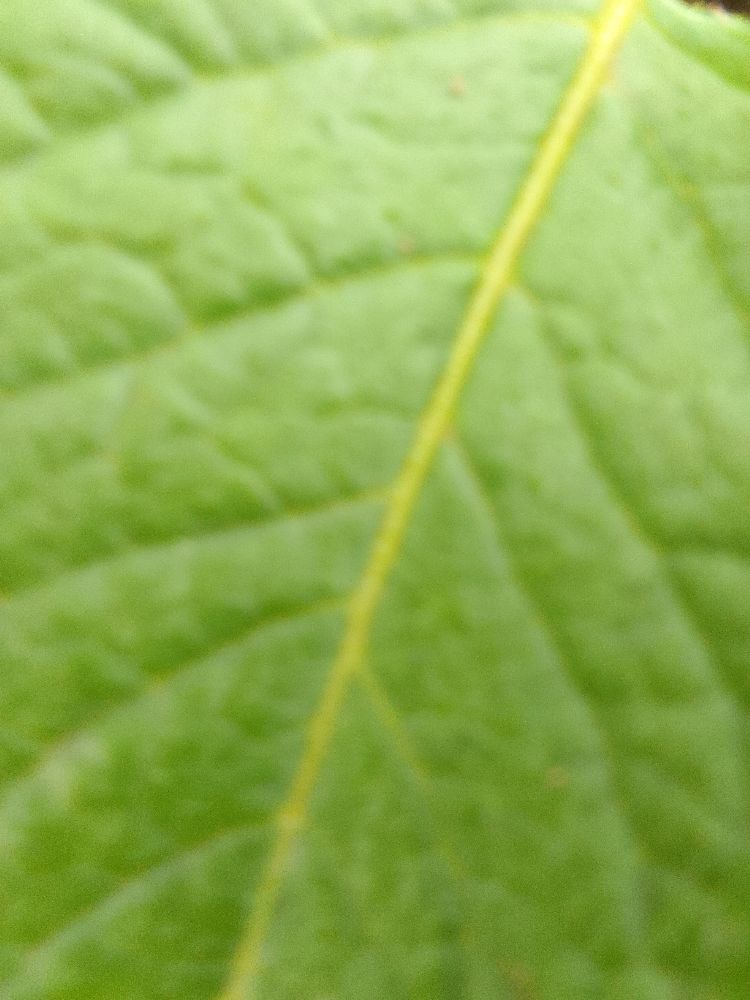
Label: Healthy